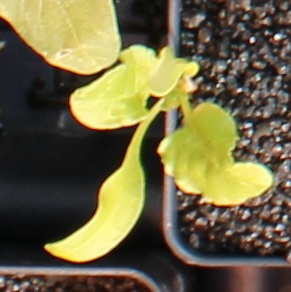
Label: Sugar beet